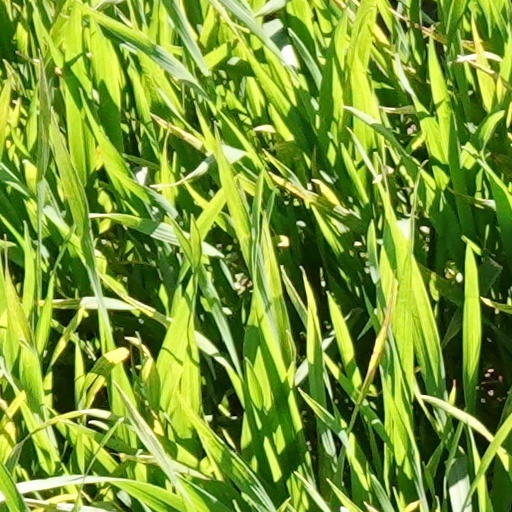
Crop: wheat